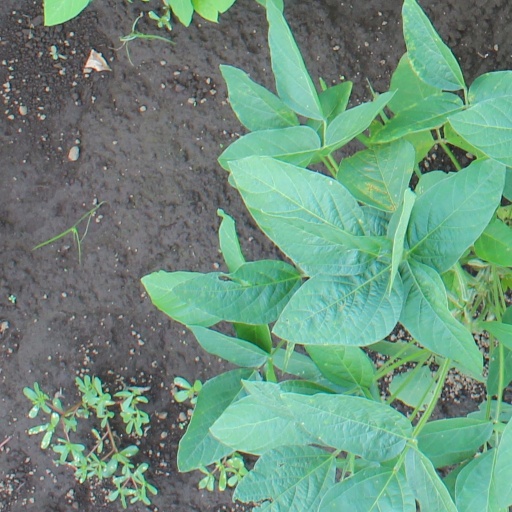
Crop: soybean